Fantastic Beasts

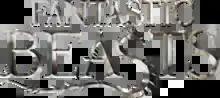
"Fantastic Beasts" logo as used in the films

Fantastic Beasts is a film series directed by David Yates and a spin-off prequel to the "Harry Potter" novel and film series. The series is distributed by Warner Bros and consists of three fantasy films, beginning with "Fantastic Beasts and Where to Find Them" (2016), and following with "" (2018) and "" (2022). Following the 2001–11 film series directly adapting the "Harry Potter" books, "Fantastic Beasts" is the second film series in the Wizarding World shared universe media franchise.